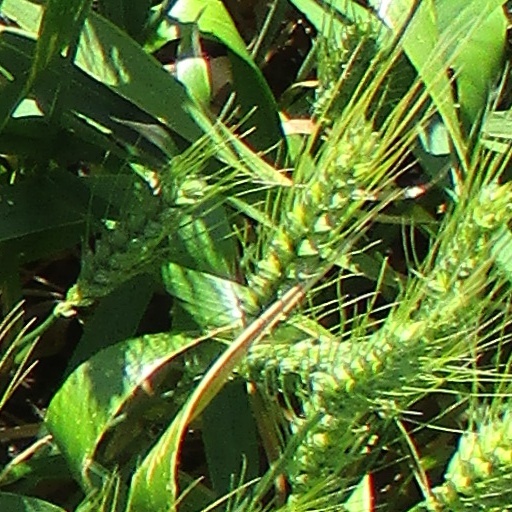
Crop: wheat